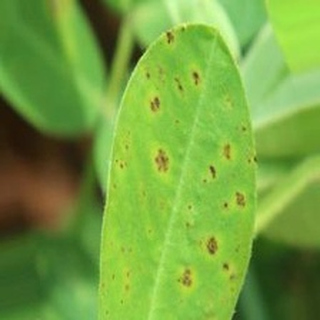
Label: groundnut_early_leaf_spot